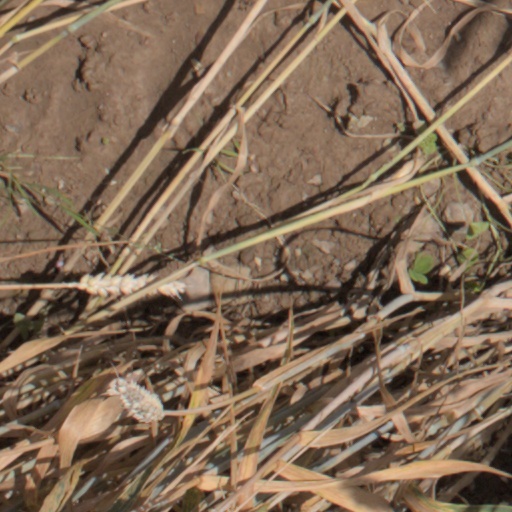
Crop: wheat